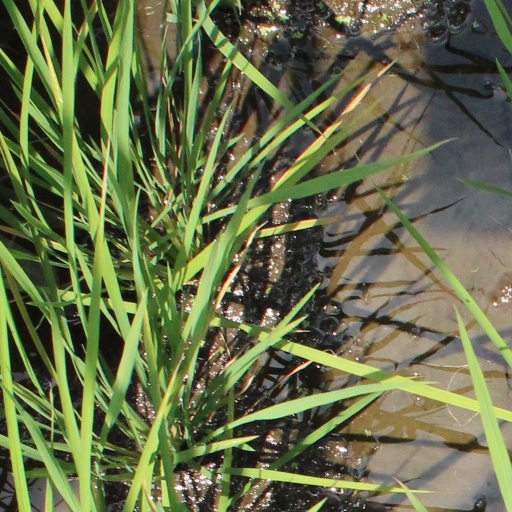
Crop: rice